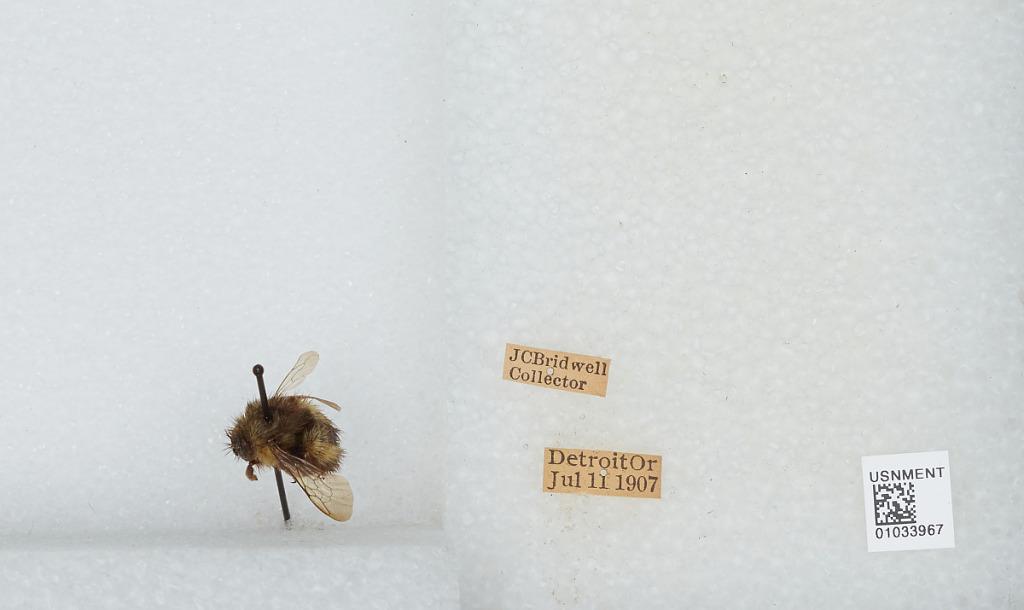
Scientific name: Bombus (Pyrobombus) sitkensis Nylander
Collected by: J. Bridwell
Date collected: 1907-7-11
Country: United States
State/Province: Oregon
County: Marion
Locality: Detroit
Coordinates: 44.7356, -122.151